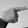
ASL letter: G